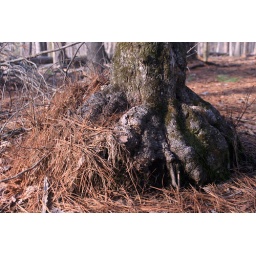
This tree trunk looked like an elephant foot to me. Shot in North Carolina.